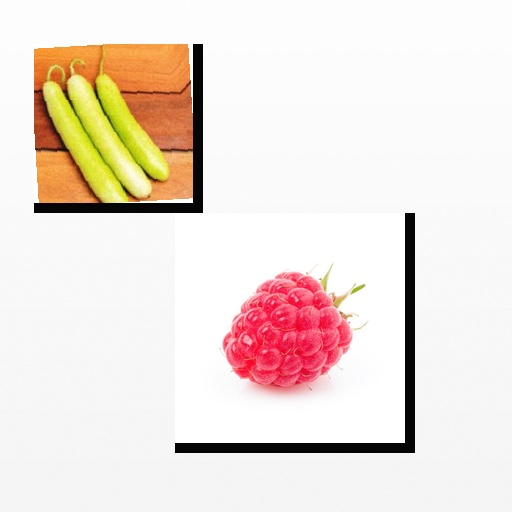
Food items: bottle_gourd, raspberry